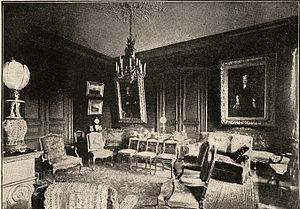
La maison du 2 rue Charles Dubois à Amiens (Somme), où Jules Verne a vécu de 1882 à 1900. Vue du grand salon, appelé aussi ""salon de musique""."
Charles Joseph Pinsard est un archéologue et architecte français né à Amiens le 21 mai 1819 et mort dans cette même ville le 29 juin 1911.